James Creek

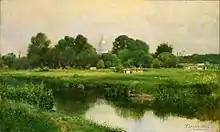

James Creek was a tributary of the Anacostia River in the southwest quadrant of Washington, D.C., once known as St. James' Creek and perhaps named after local landowner James Greenleaf.